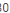
Number: 0